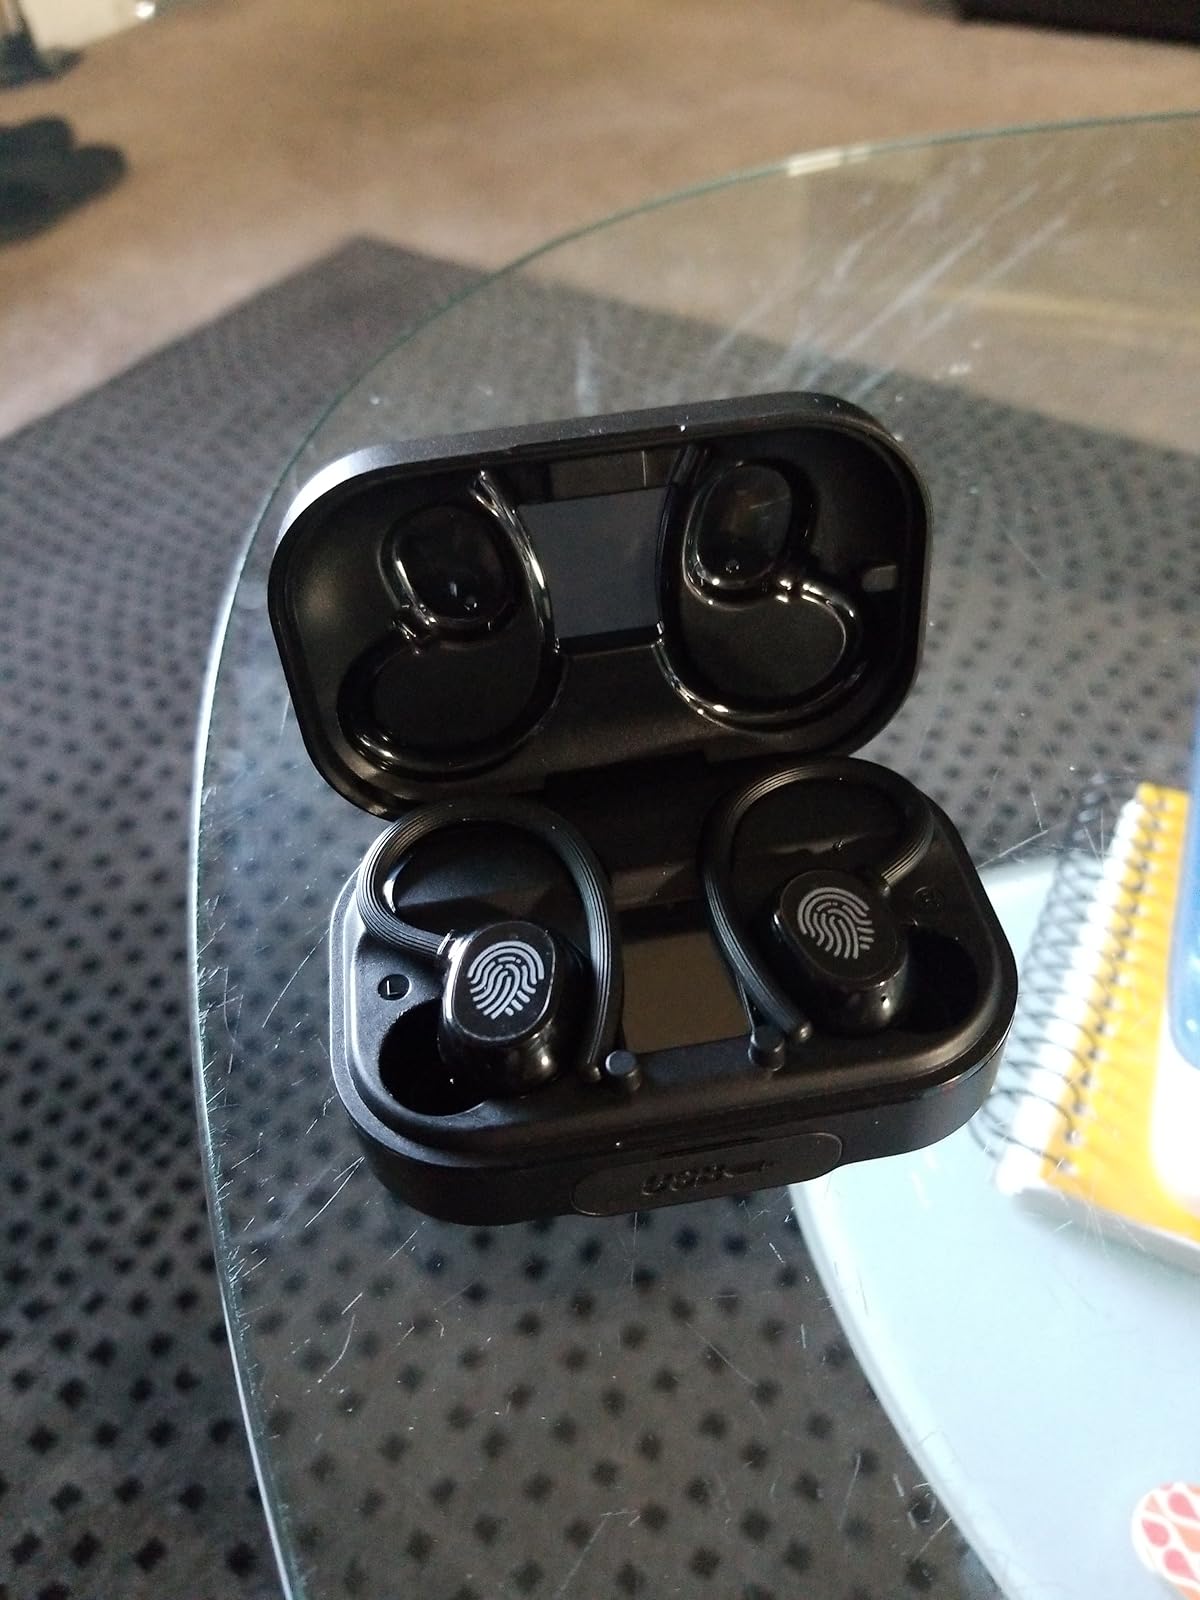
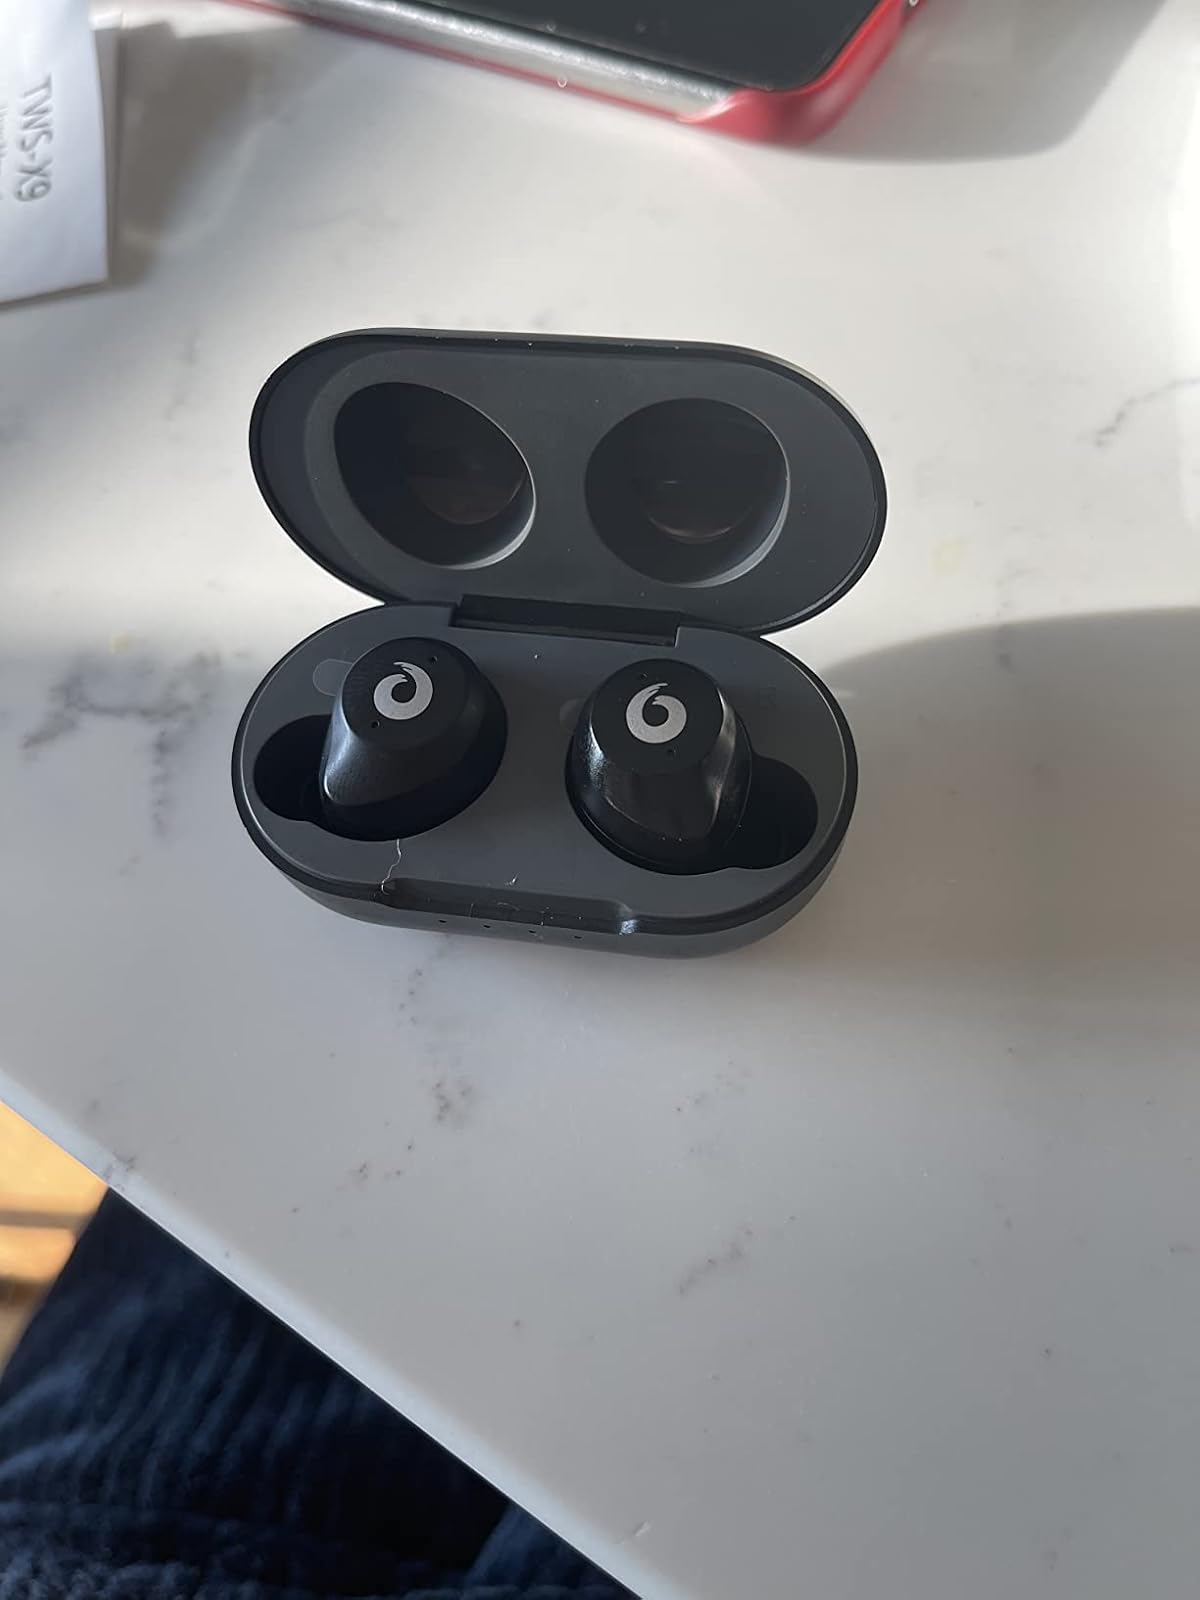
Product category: earbuds
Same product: no